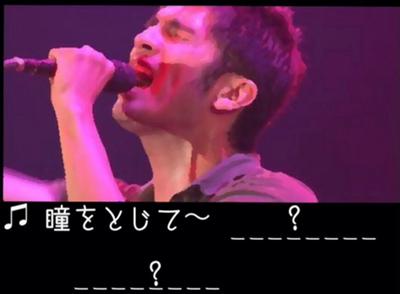
回答: 瞳をあけると~まばたき!あたりまえ平井~